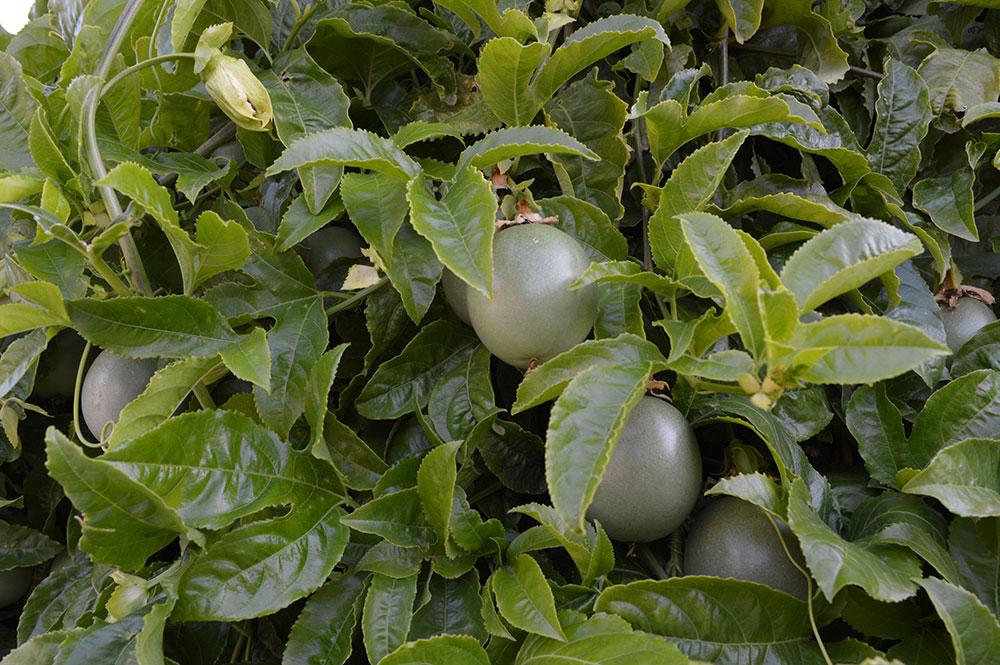
Mmea huu wa rangi ya kijani kibichi unaonekana umezaa matunda makubwa na yenye afya.Maua pia yanaonekana ishara kuwa matunda mengine yanakua .Matunda haya kwa kimombo hujulikana kama vile[cs]passion fruit.